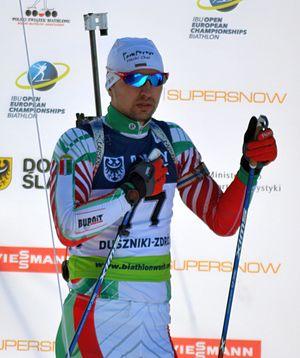
Anton Sinapov est un biathlète et fondeur bulgare, né le 1ᵉʳ septembre 1993 à Tchepelare.